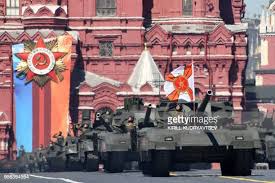
Label: T-14